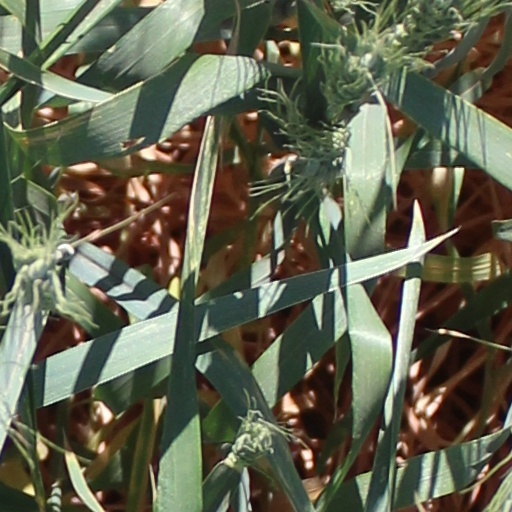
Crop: wheat